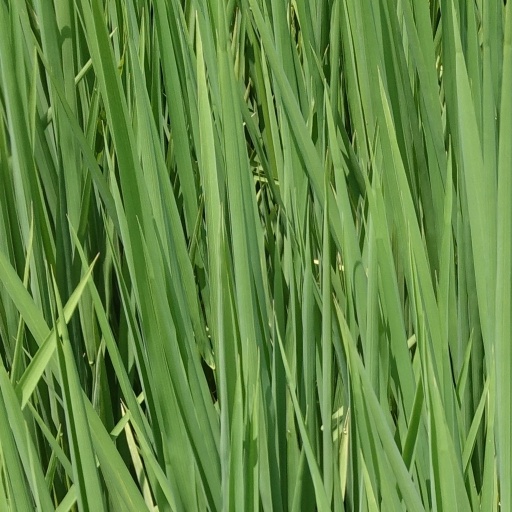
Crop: rice